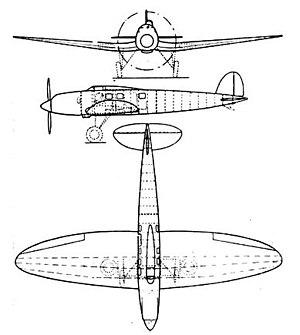
Le Heinkel He 70 était un avion monomoteur allemand des années 1930, effectuant des missions de liaison, transport de courrier et passagers, de formation et bombardier. Il eut une carrière commerciale relativement brève, avant d'être remplacé par des appareils pouvant transporter plus de passagers. Il n'eut pas un grand succès comme avion de combat car il devint rapidement obsolète. Néanmoins, le He 70 était d'une conception brillante pour son époque, établissant pas moins de huit records mondiaux de vitesse au début de 1933.